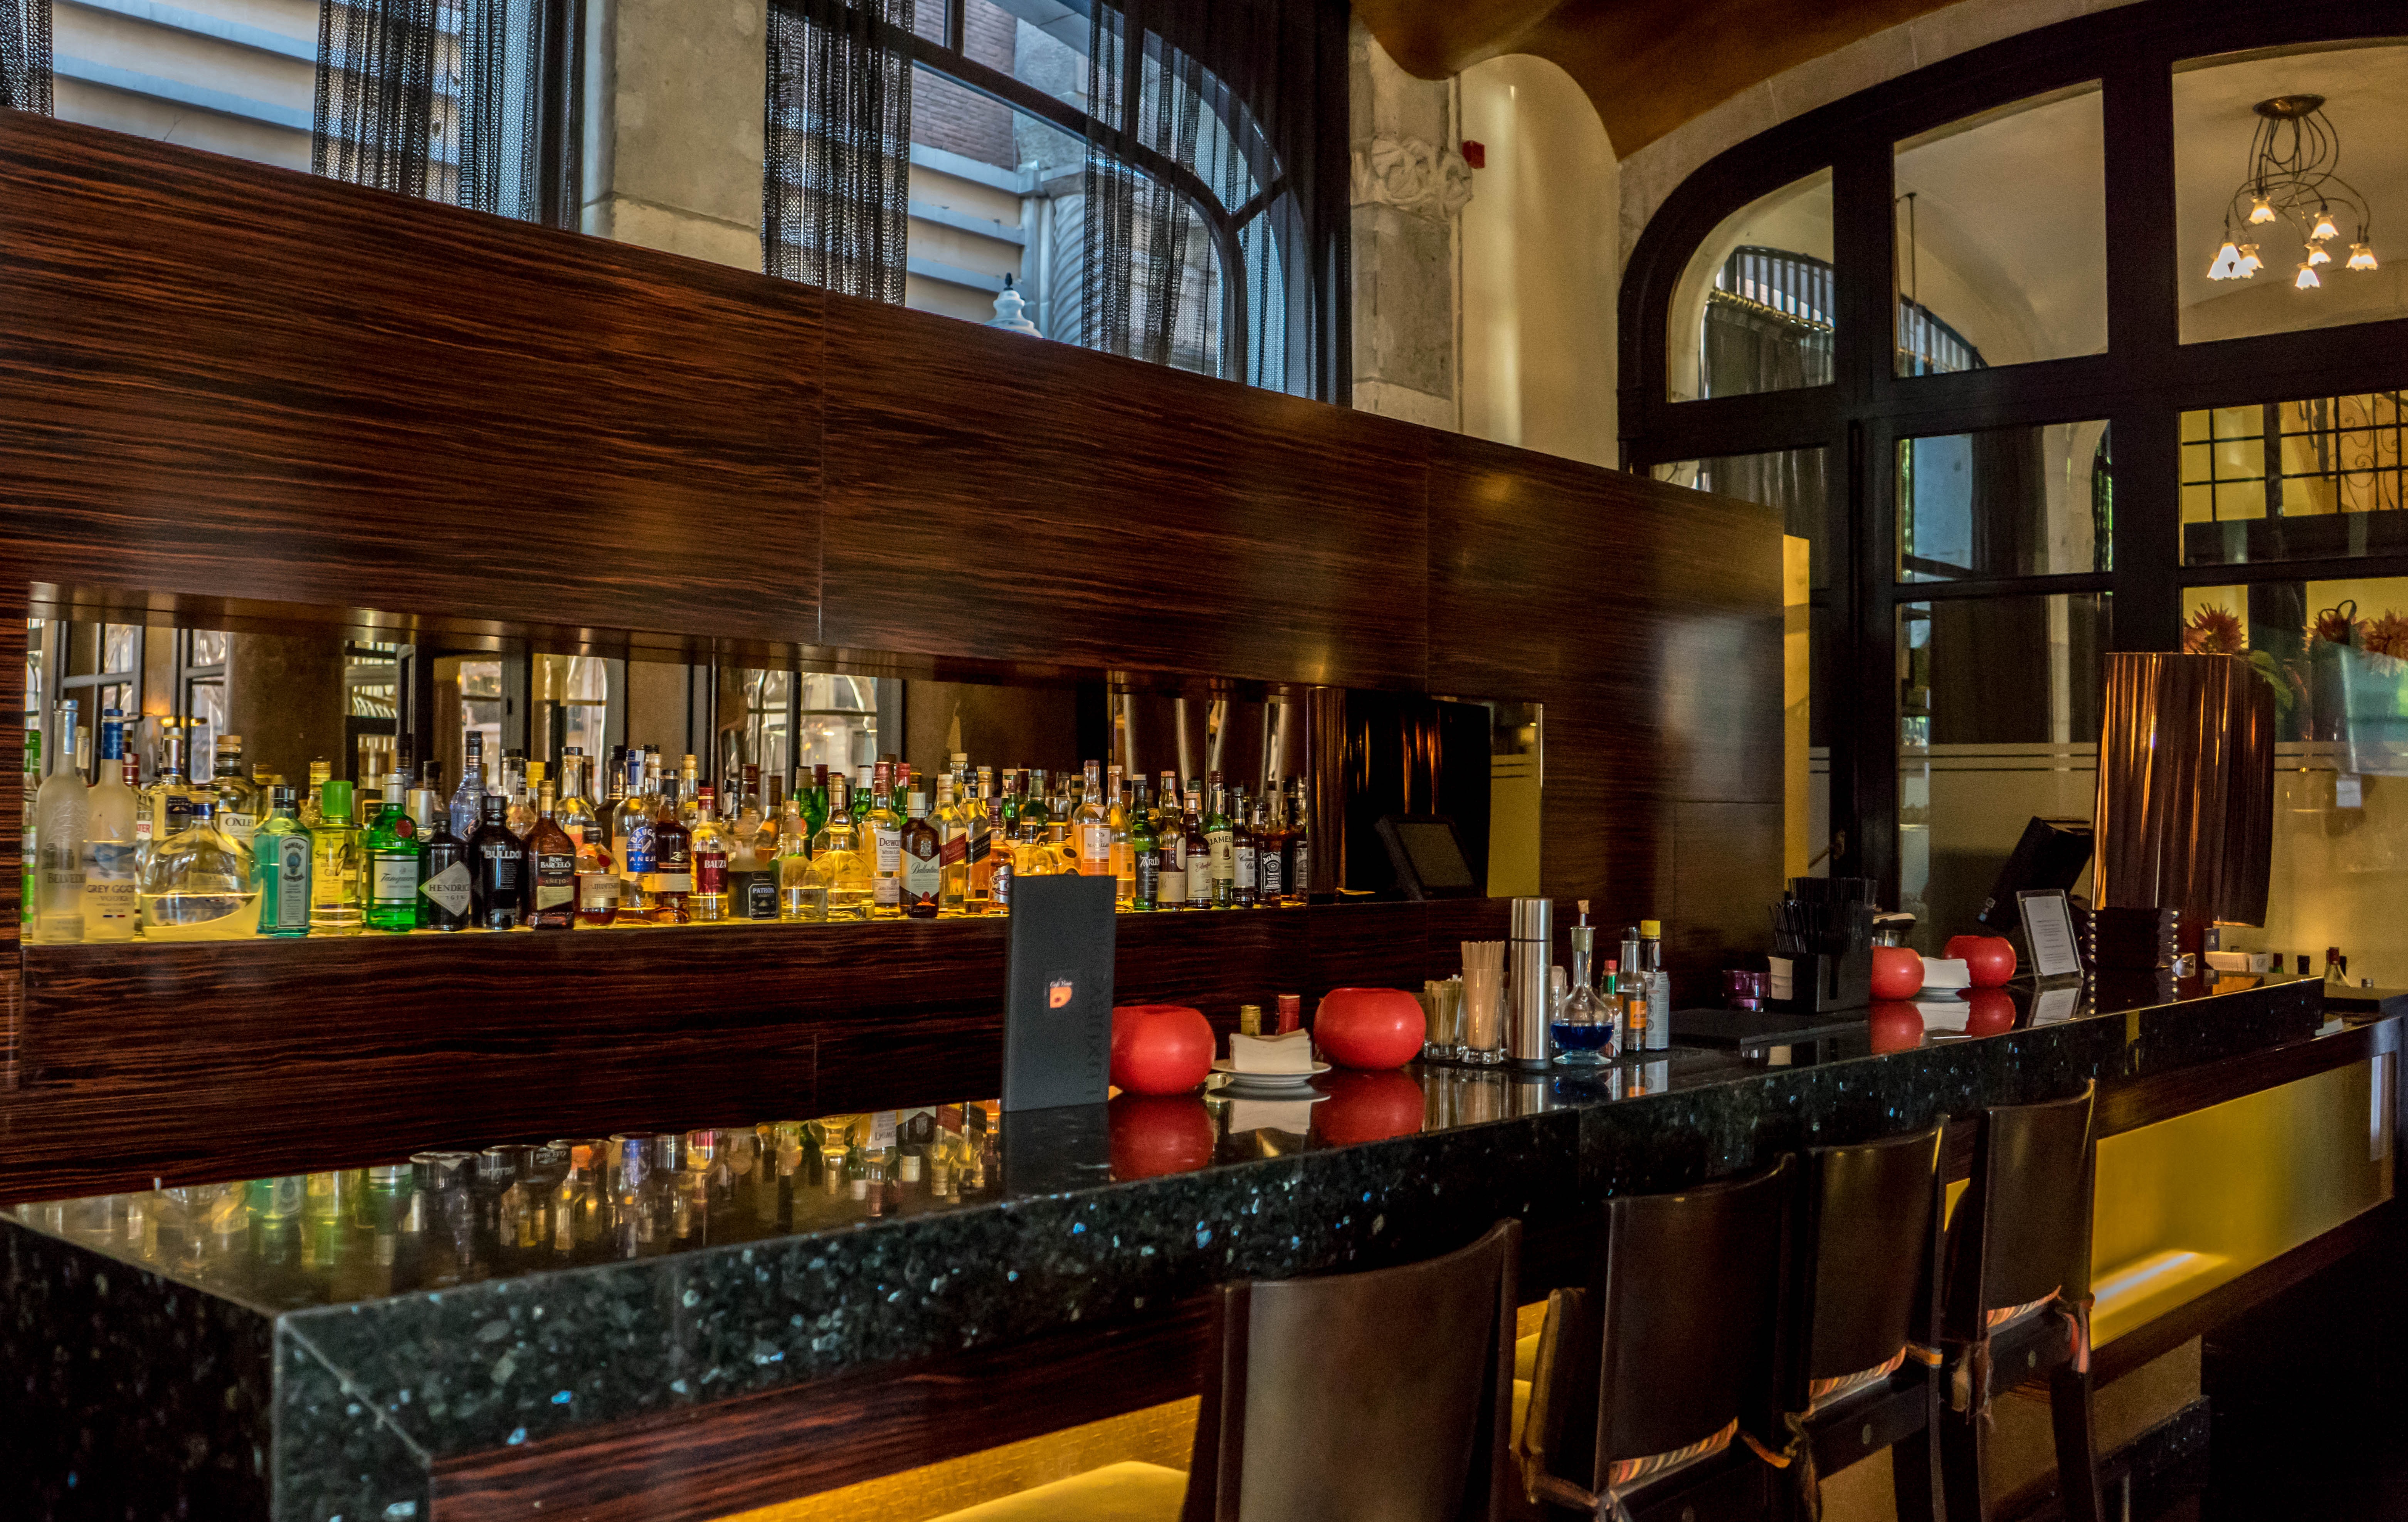
table, glass, restaurant, bar, indoor, beverage, drink, club, lifestyle, alcohol, cocktail, entertainment, pub, casa fuster hotel